Edman Ayvazyan

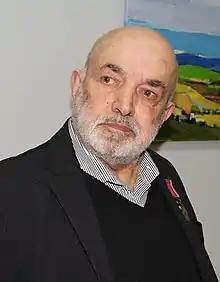

Edman Ayvazyan was an Iranian-Armenian painter. He was the first Iranian artist to join Royal Institute of Oil Painters.